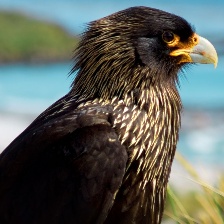
Species: STRIATED CARACARA
Scientific name: PHALCOBOENUS AUSTRALIS